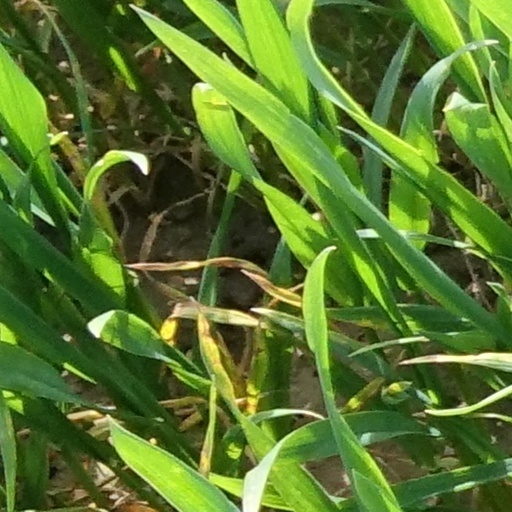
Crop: wheat